AGRU Kunststofftechnik

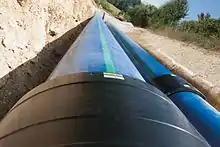
AGRULINE Sureline potable water pipe with coloured signal layer

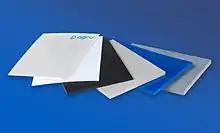
AGRU SEMI-FINISHED sheets

AGRU manufactures pipe systems for various applications, semi-finished products, concrete protection liners as well as geomembranes for landfill and tunnel construction from high-quality plastics. The company supplies industries such as the water and gas industry, the energy industry, the chemical and heavy industries, the semiconductor and pharmaceutical industries, containers and shipbuilding, mining, and civil engineering. The products are divided into the seven product groups AGRULINE, INDUSTRY, PURAD, CONCRETE PROTECTION, SEMI-FINISHED, AGRUSAN & AGRUAIR and LINING SYSTEMS.